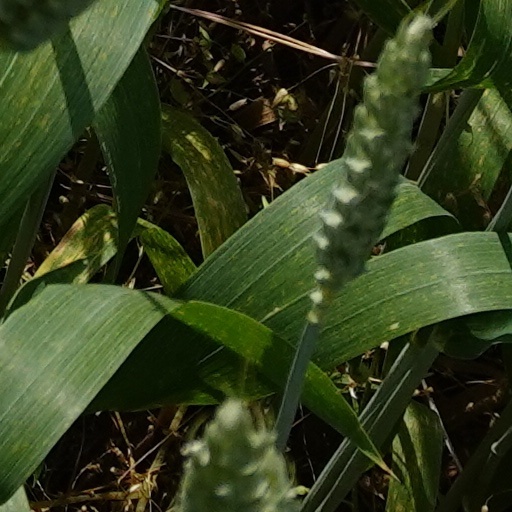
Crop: wheat